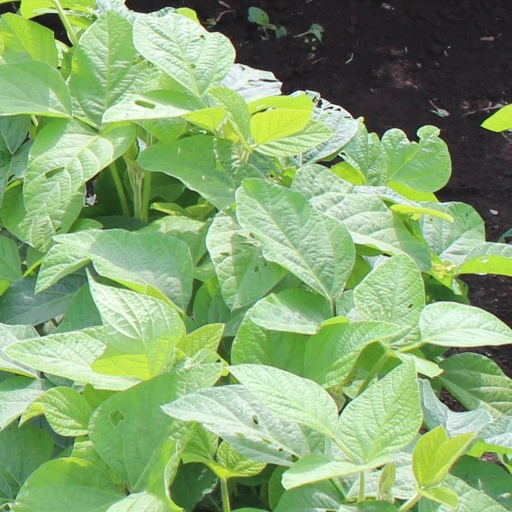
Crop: soybean